Kichwa-Lamista people

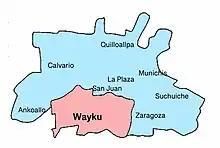
The Lamista suburb of Wayku in the town of Lamas. The suburb was the starting point of Lamista expansion, and many Lamista families had a "weekend house" there.

The Lamistas first emerged in the neighbourhood of Wayku in the city of Lamas, and they still maintain a strong presence in the city. Lamistas practice multilocal residence, generally spending the week either hunting or in their "chacras" (Quechua and Amazonic Spanish, a cultivated area, usually distant from the main residence), but returning to an urban residence for weekends and religious festivals. In Lamas, this house will usually be in Wayku, and the chacras are located at a day or two's travel from the city, in other more rural settlements the Chacras may be only a few hours from the principal dwelling place.